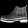
Label: Ankle boot